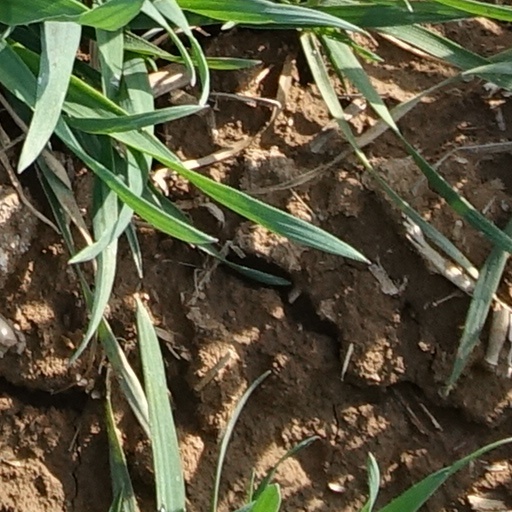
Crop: wheat